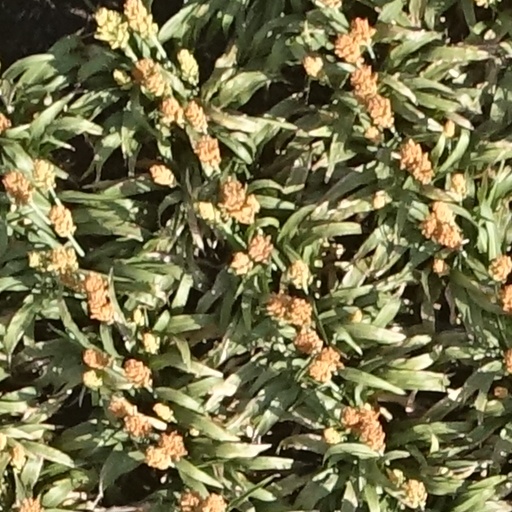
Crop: sorghum